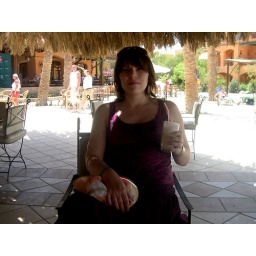
First day, just arrived to hotel. This is bar near water pool.